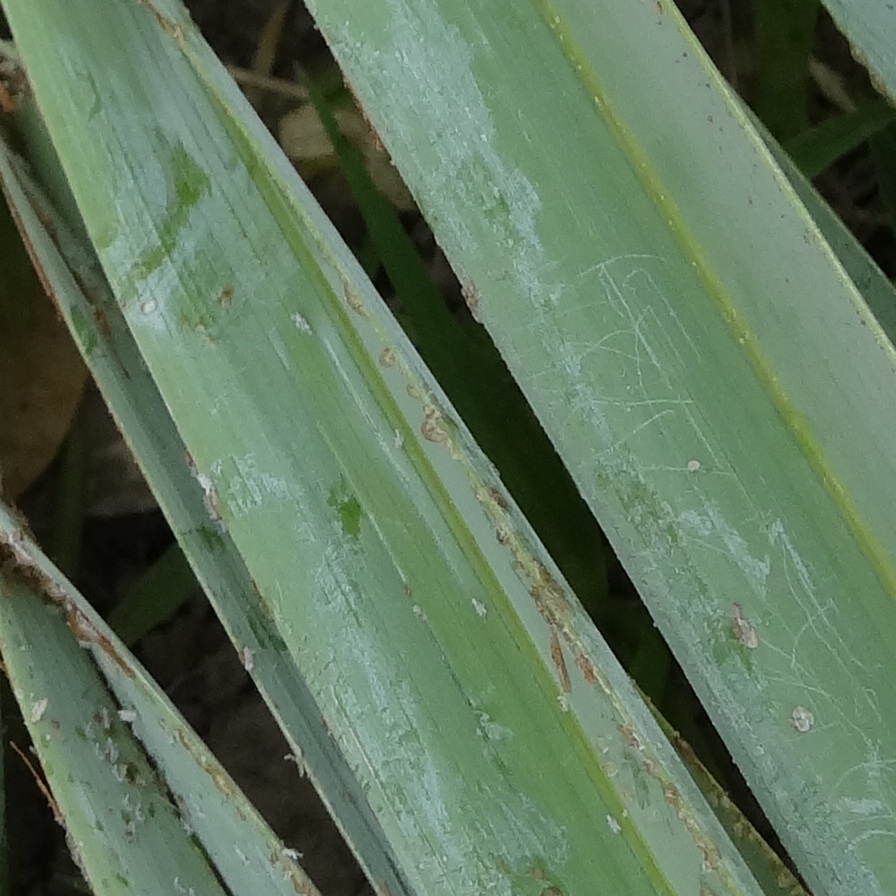
Label: Dubas